Halo: Combat Evolved Anniversary

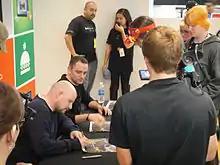
Frank O'Connor, "Halo" franchise director, signing posters at a "Combat Evolved Anniversary" launch event

"Halo: Combat Evolved Anniversary" was announced to the public with a trailer on June 6, 2011, at Microsoft's annual E3 global media briefing, which closed with the teaser trailer for "Halo 4". Bonuses for preordering the game included a Master Chief Xbox 360 avatar costume and an exclusive Grunt Funeral skull, which toggles whether enemy Grunts explode upon death. During the Halo Universe panel at the 2011 San Diego Comic-Con, a short trailer showcasing the animation used in the terminals with a narration by 343 Guilty Spark was shown to the fans. Microsoft launched the "Halo Living Monument", consisting of a live-action short and a website, to celebrate the launch of "Combat Evolved Anniversary".